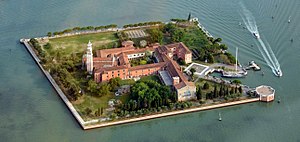
Venediglagunen / Øer
San Lazzaro degli Armeni har været et vigtigt centrum fo armarmensk kultur i omkring 300 år.
"Venediglagunen er en bugt i Adriaterhavet i det nordlige Italien, hvor byen Venedig ligger. Det italienske og venetianske navn, Laguna Veneta—beslægtet med det latinske ord lacus, ""sø""—har givet navn til det engelske ord for en lav vig med saltvand; en lagune.